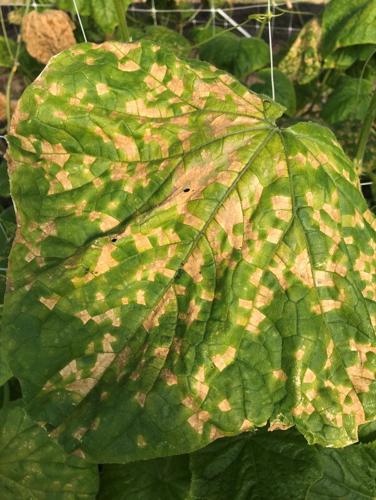
Plant: Cucumber
Disease: cucumber angular leaf spot